Patrick Joseph Kelly

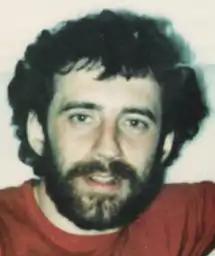

Patrick Joseph Kelly (19 March 19578 May 1987), was an Irish commander of the East Tyrone Brigade of the Provisional Irish Republican Army during the mid-1980s until his death in a Special Air Service ambush at Loughgall, County Armagh in May 1987.